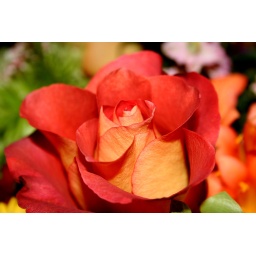
Detail of a big bouquet of flowers Matt sent to my hotel room in San Francisco.